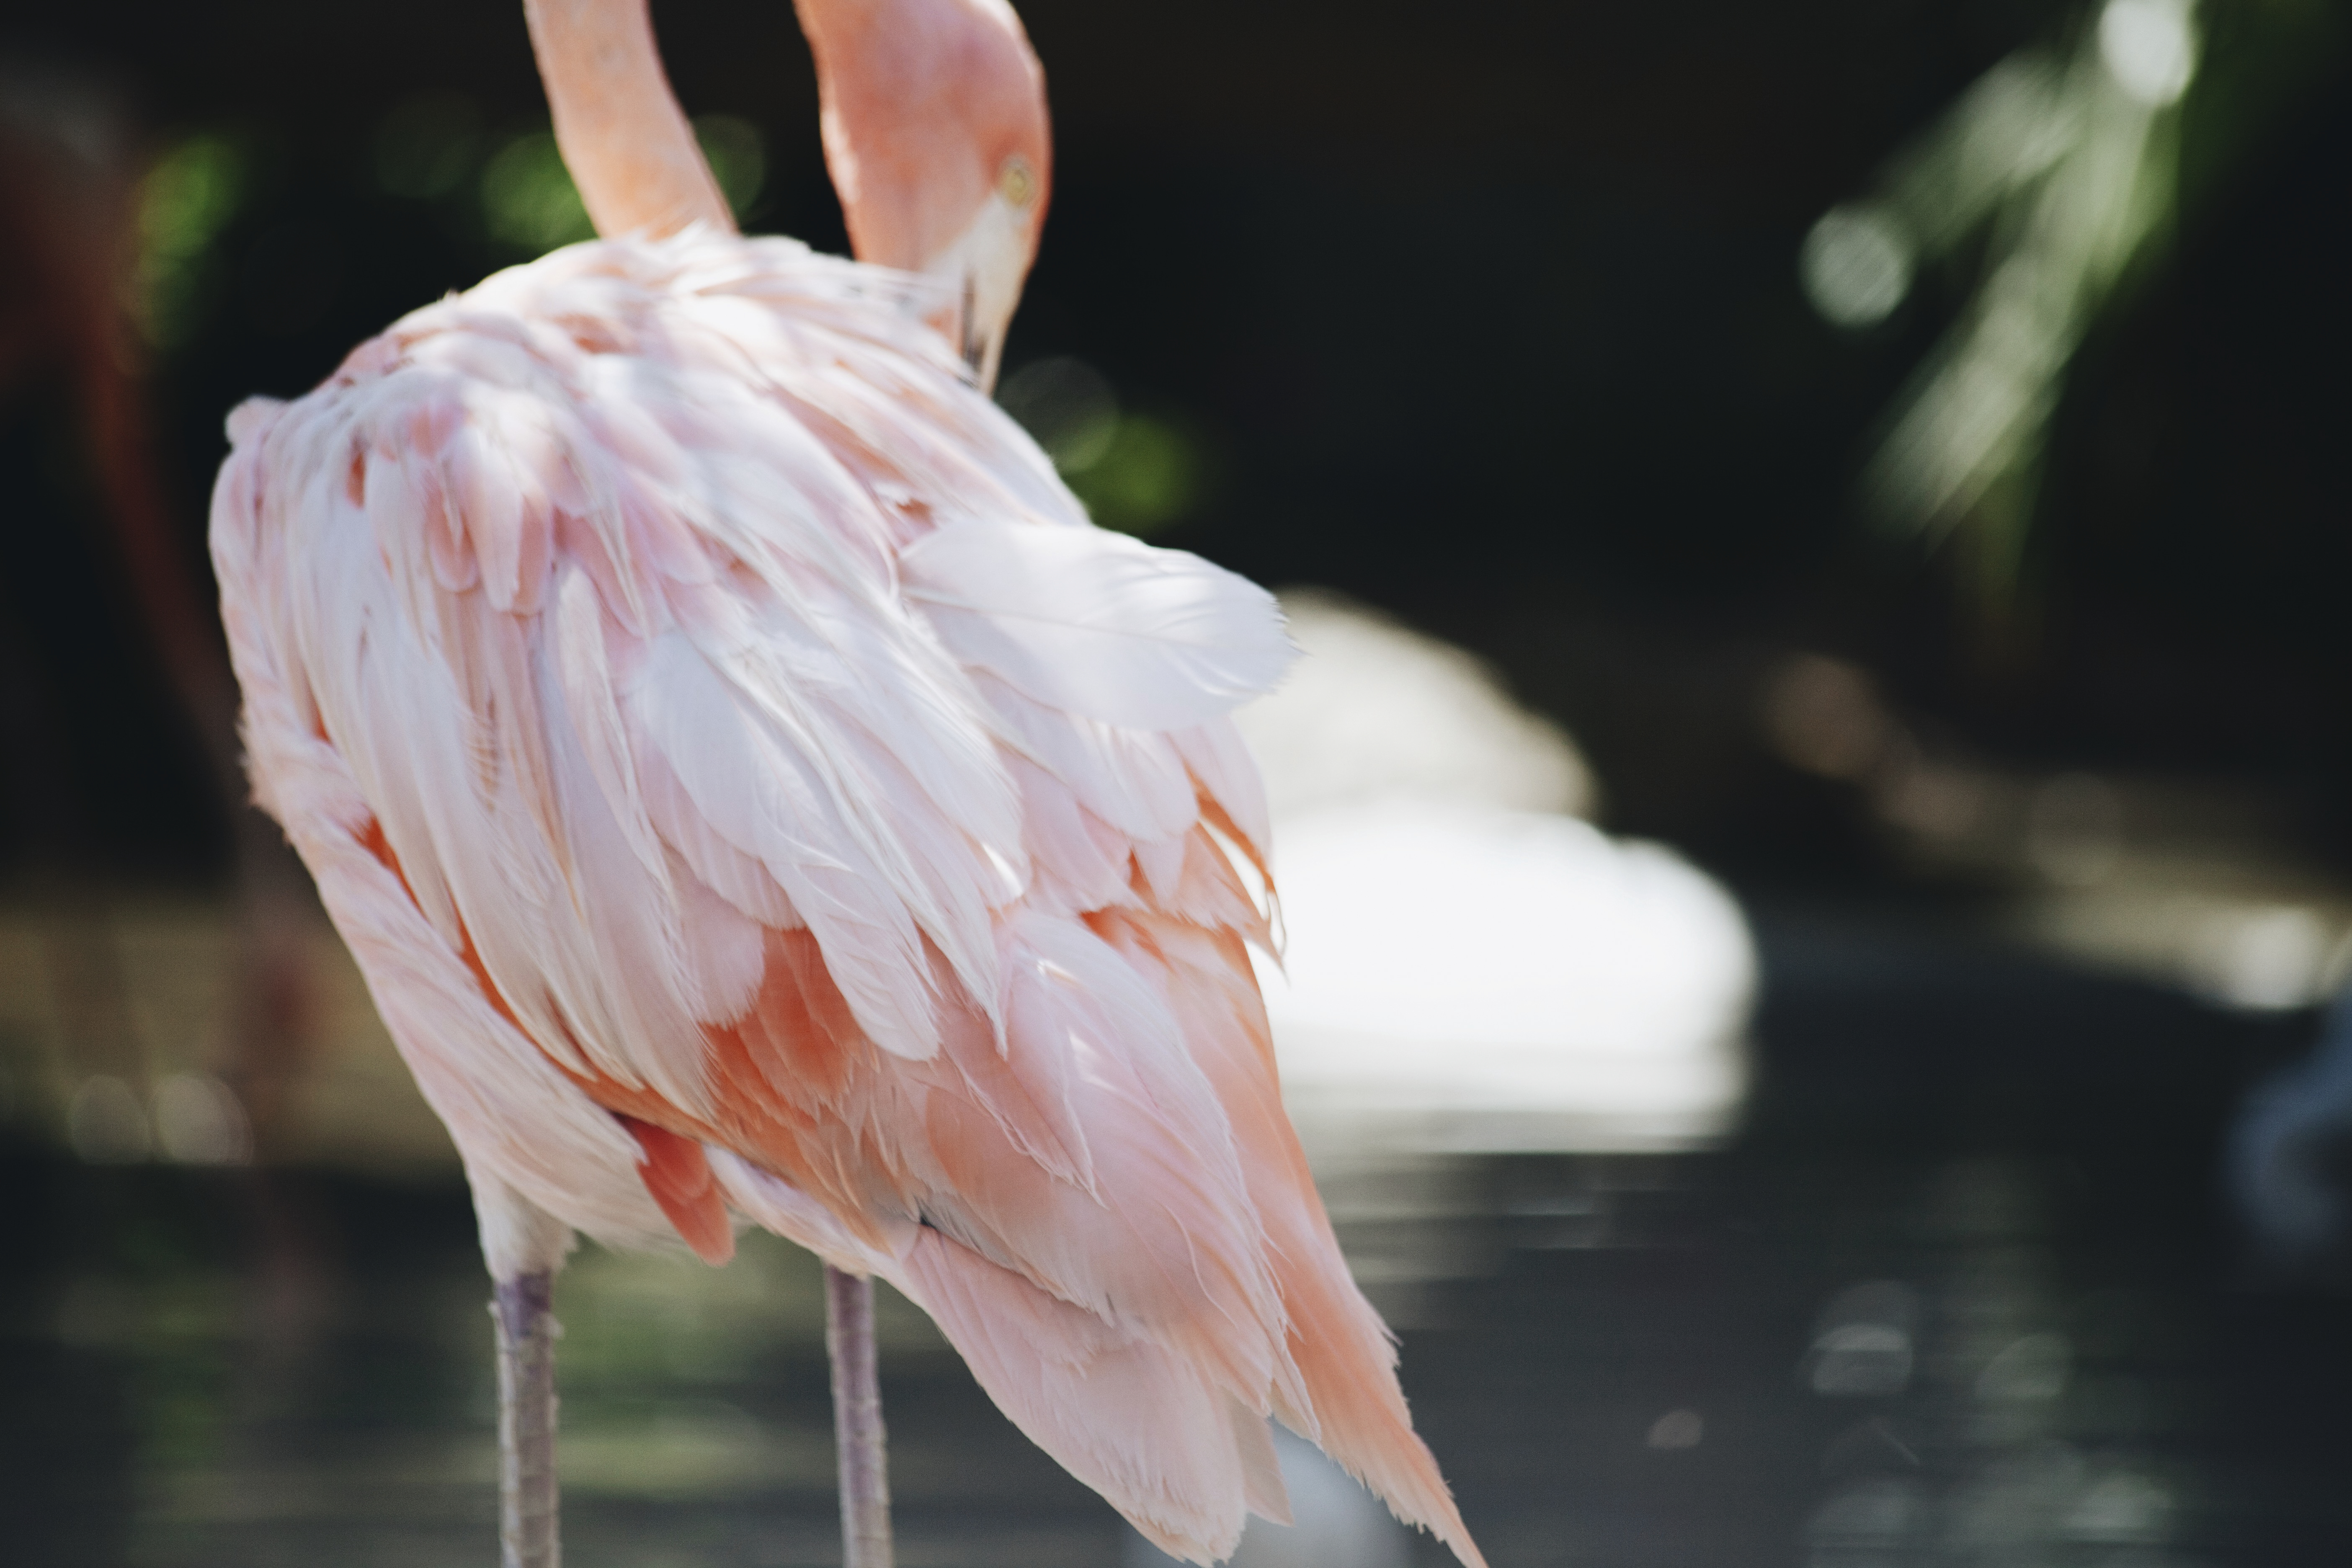
animal, bird, cleaning, fauna, feather, feathers, flamingo, legs, natural, nature, neck, outdoors, picking, pink, standing, tropical, wild, wildlife, zoo, greater flamingo, water bird, beak, wing, water, organism, plant, ibis